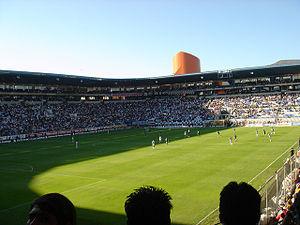
L'Estadio Hidalgo est une enceinte sportive située à Pachuca au Mexique. Il est utilisé principalement pour le football. Depuis 1993, c'est le domicile du CF Pachuca de la Primera División.